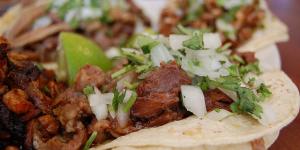
birria de guadalajara